Eric Norstad

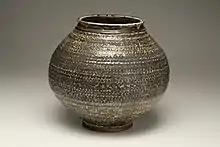
Early Eric Norstad stoneware container circa 1963

Norstad credits artists Peter Voulkos, Bernard Leach, Shoji Hamada and his parents as influences, as well as clean, functional Scandinavian design of the 1930s, 1940s and 1950s.